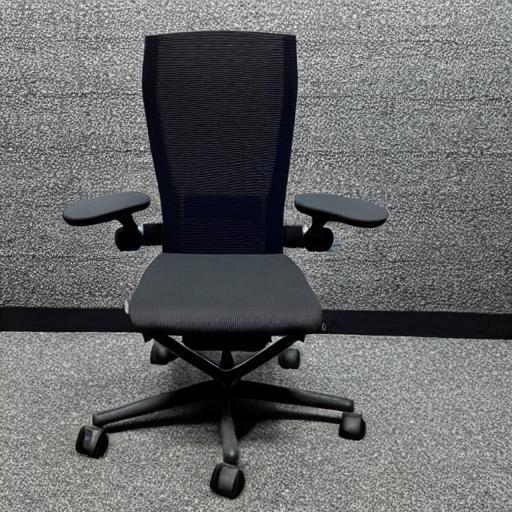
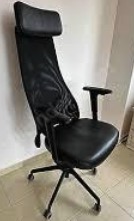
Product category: items_chair
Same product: no